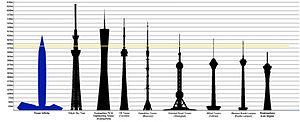
La Tower Infinity ou Ecoprism Tower est un projet de tour prévu pour être bâti près de l'aéroport international d'Incheon, dans la Cheongna International City, en grande banlieue de Séoul, en Corée du Sud.